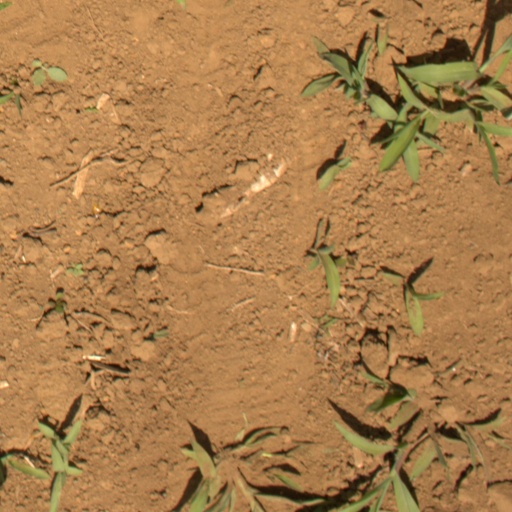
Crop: Jerusalem artichoke